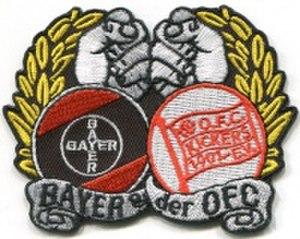
Le Bayer Leverkusen, version francophone raccourcie du Bayer 04 Leverkusen Fußball GmbH, est un club de football allemand fondé le 1ᵉʳ juillet 1904 et basé à Leverkusen. Depuis 1979, il évolue en 1. Bundesliga, la première division allemande de football.